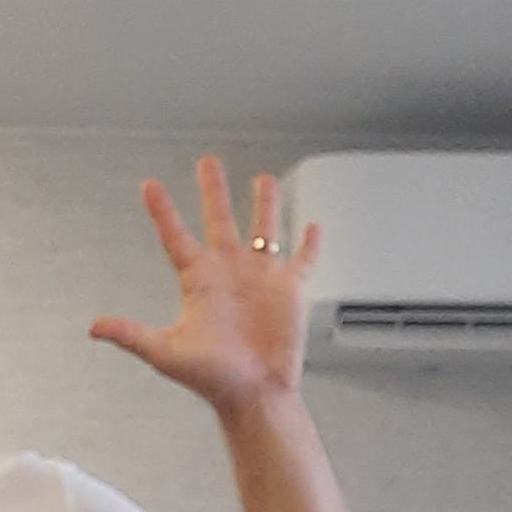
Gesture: palm